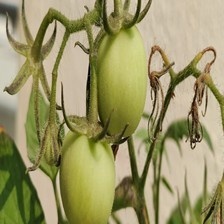
Label: tomato